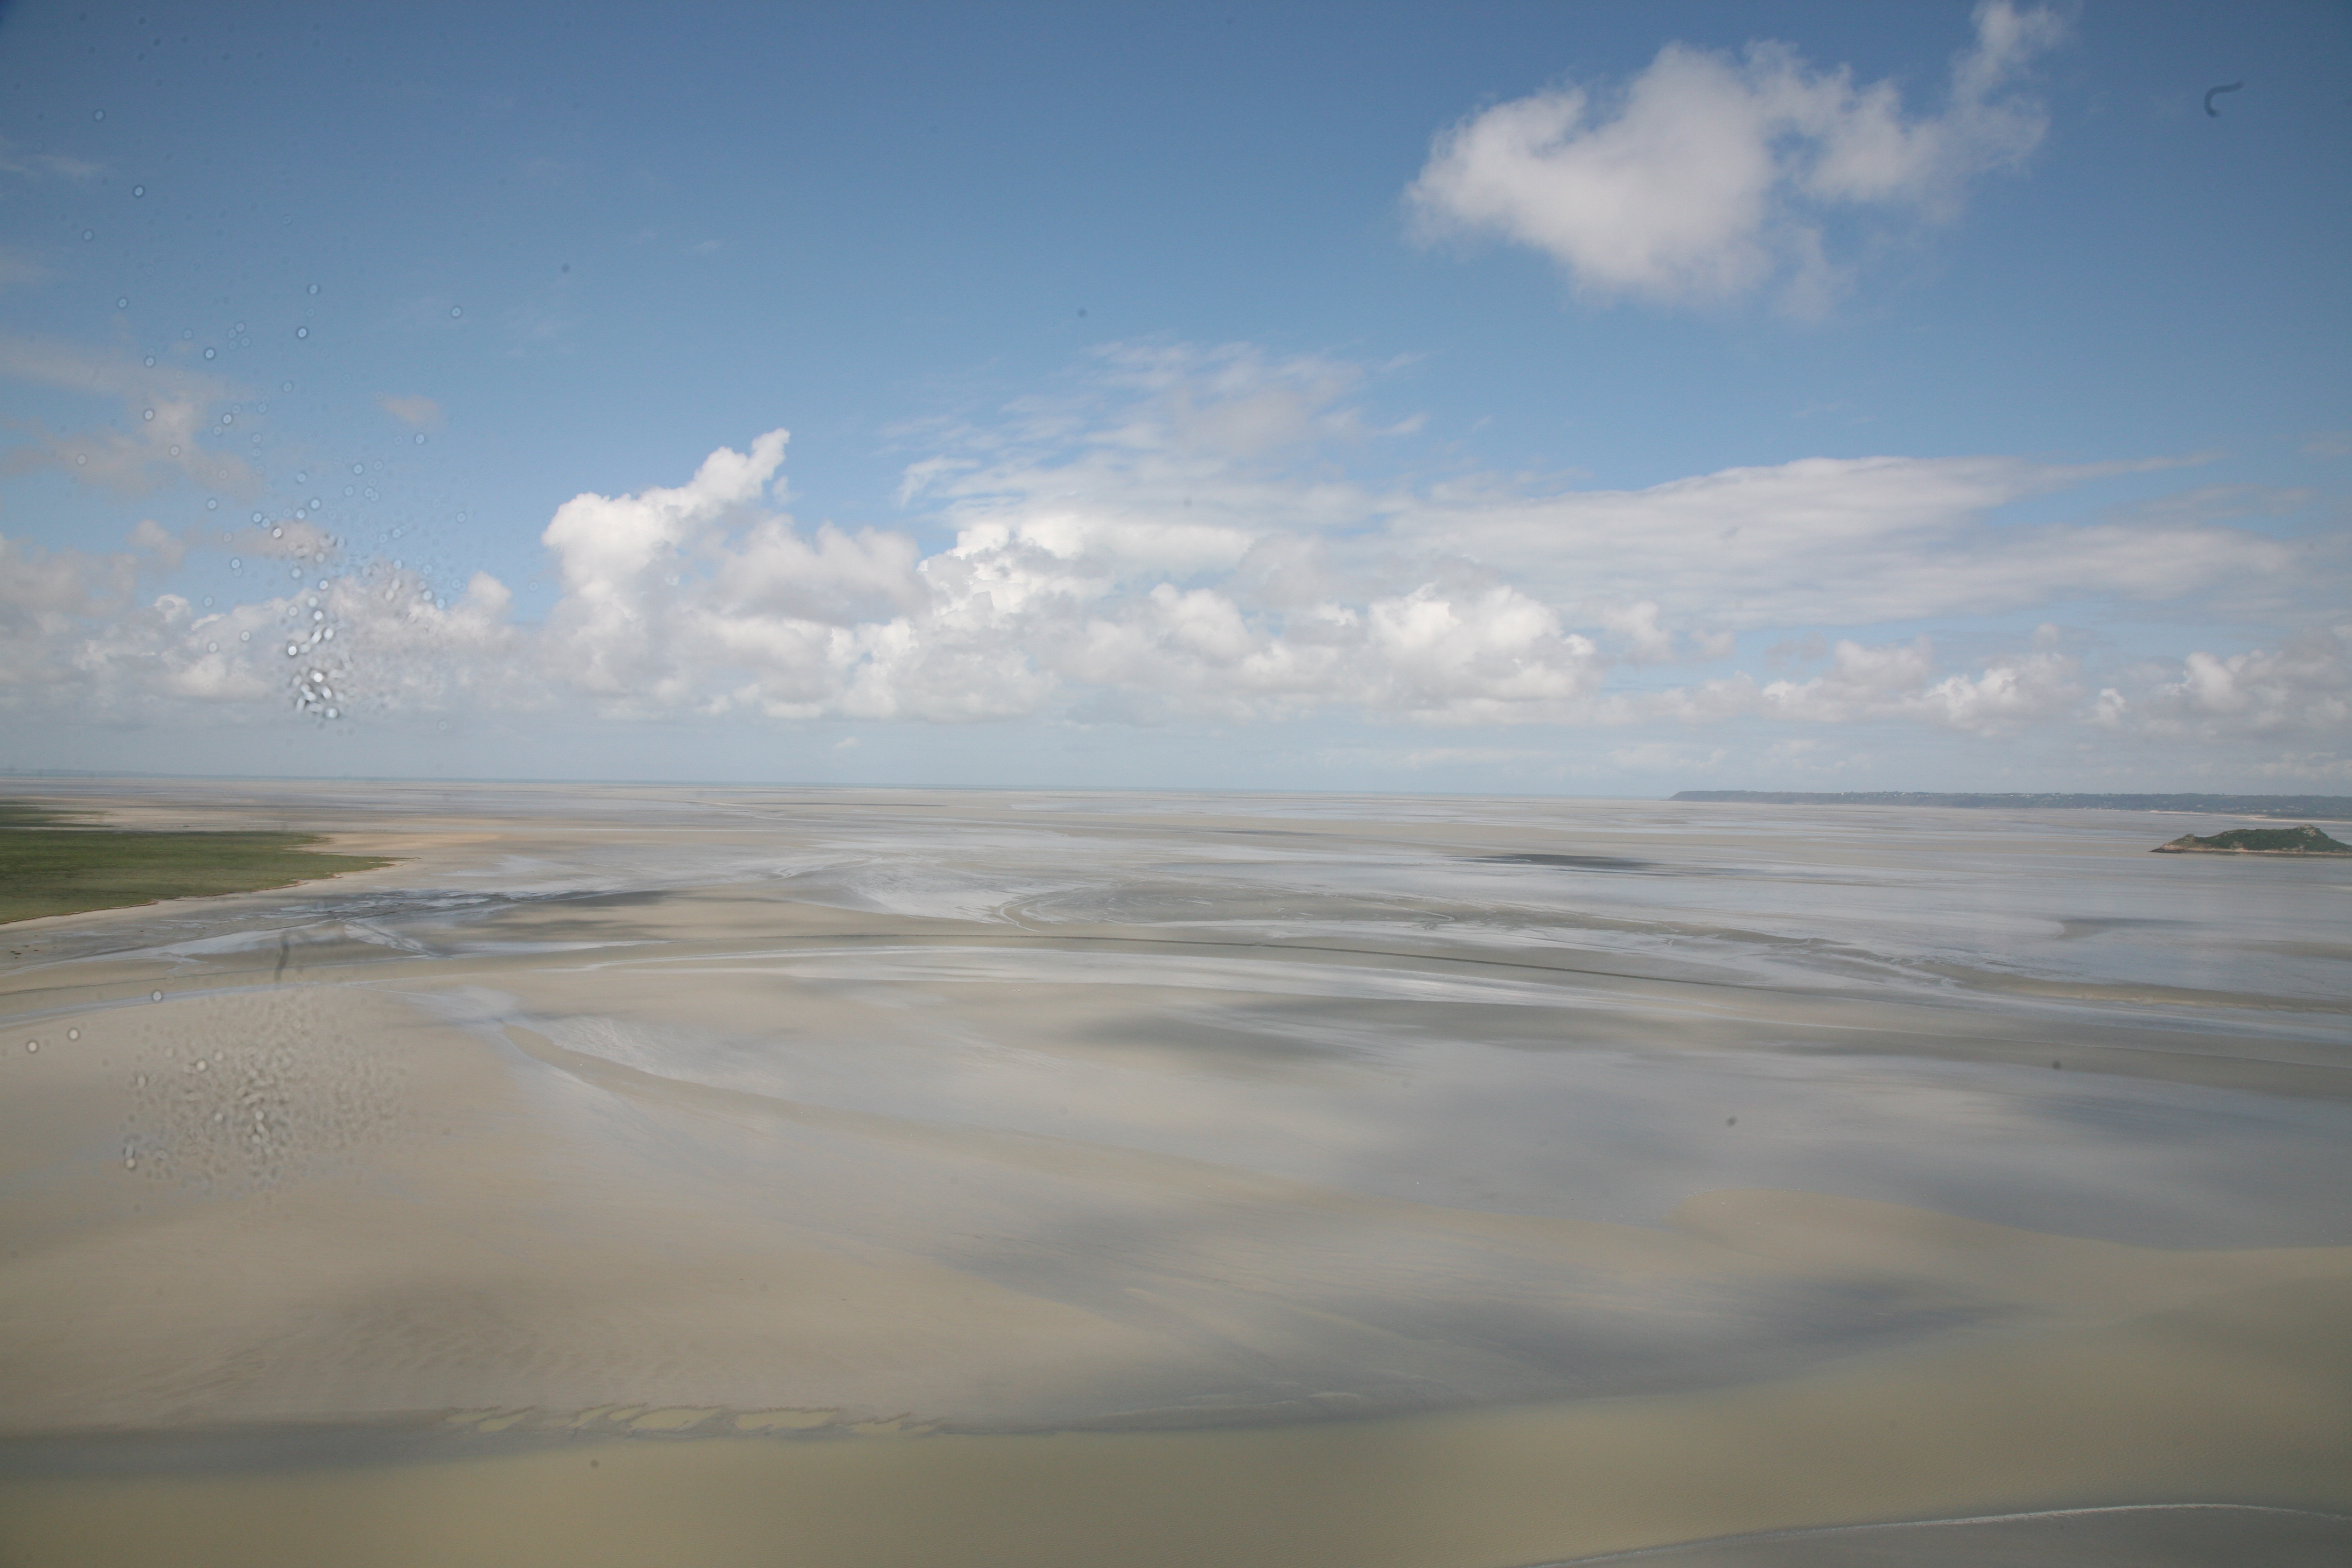
beach, sea, coast, water, sand, ocean, horizon, cloud, sky, sunlight, morning, shore, wave, dawn, reflection, bay, material, body of water, nuage, nube, normandy, habitat, normandie, montsaintmichel, manche, saintmichaelsmount, mudflat, natural environment, atmospheric phenomenon, wind wave